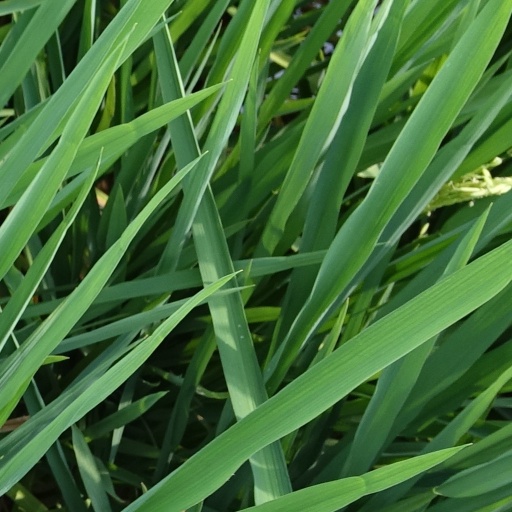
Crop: rice